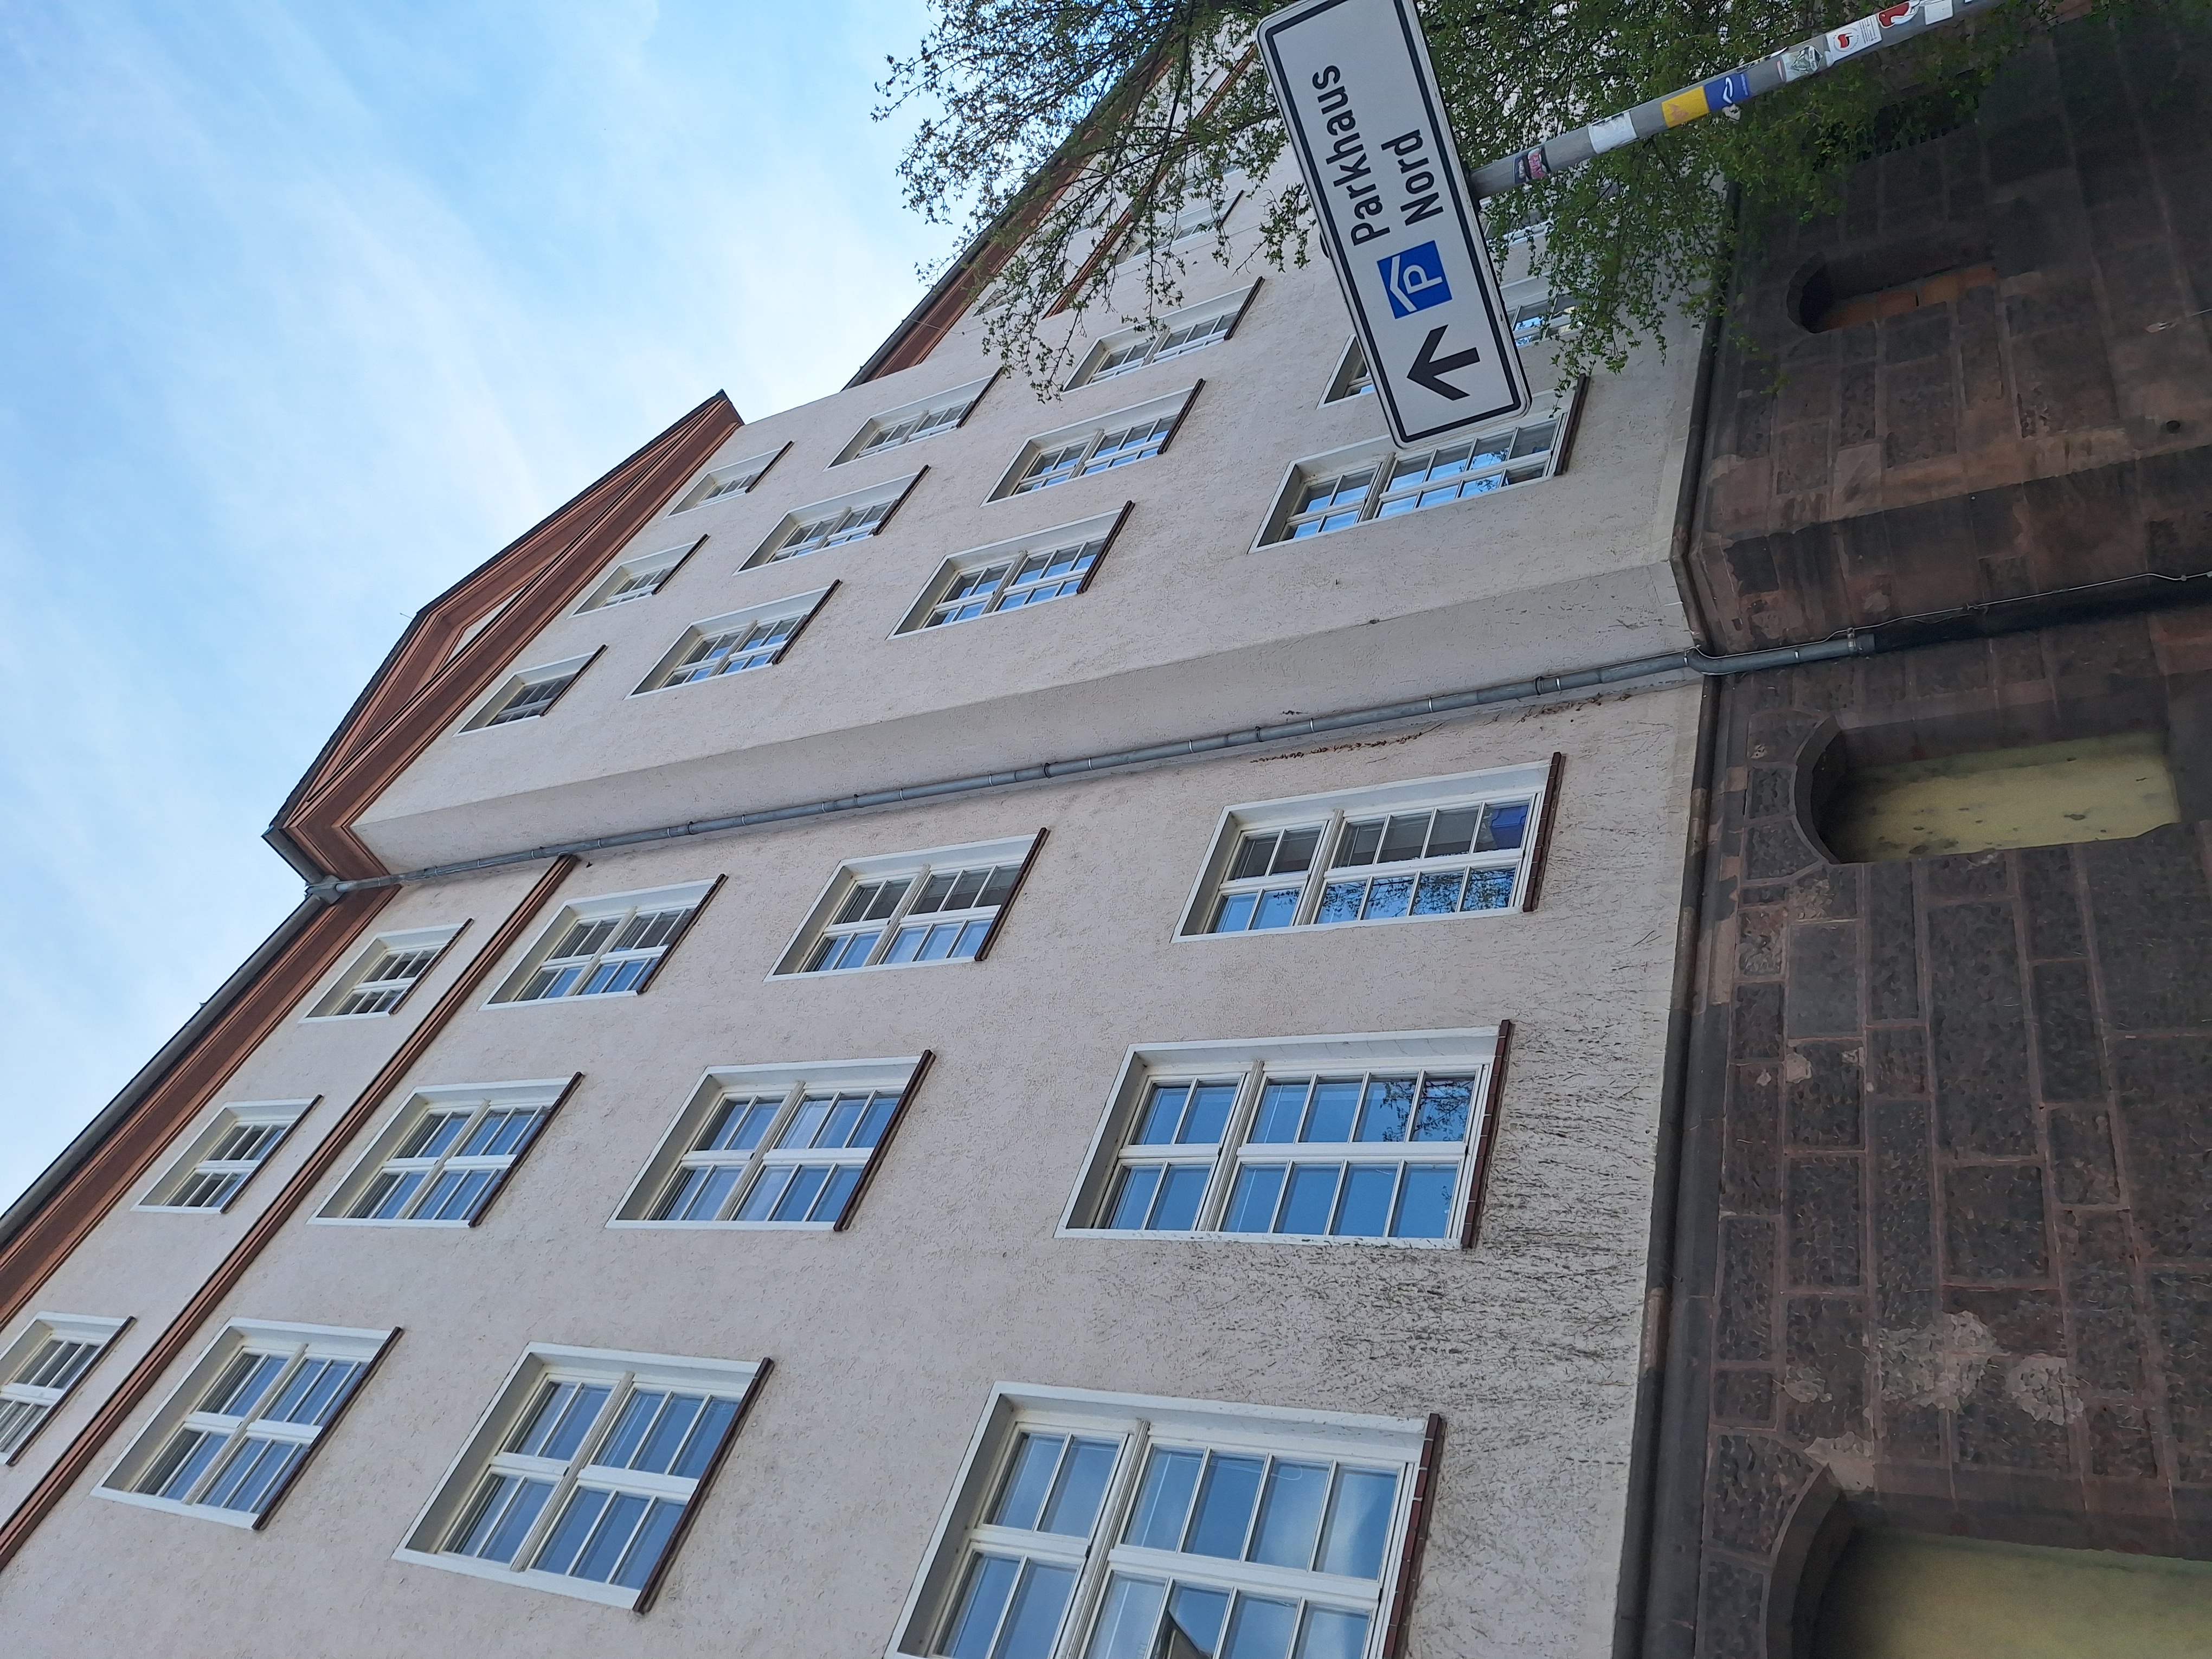
Building: Robert-Koch-Straße 4